Festa della Repubblica

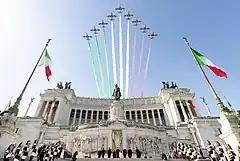
The "Frecce Tricolori", with the smoke trail representing the national colours of Italy, above the Altare della Patria during the celebrations of the "Festa della Repubblica" in 2022

Festa della Repubblica (English: "Republic Day") is the Italian National Day and Republic Day, which is celebrated on 2 June each year, with the main celebration taking place in Rome. The "Festa della Repubblica" is one of the national symbols of Italy.